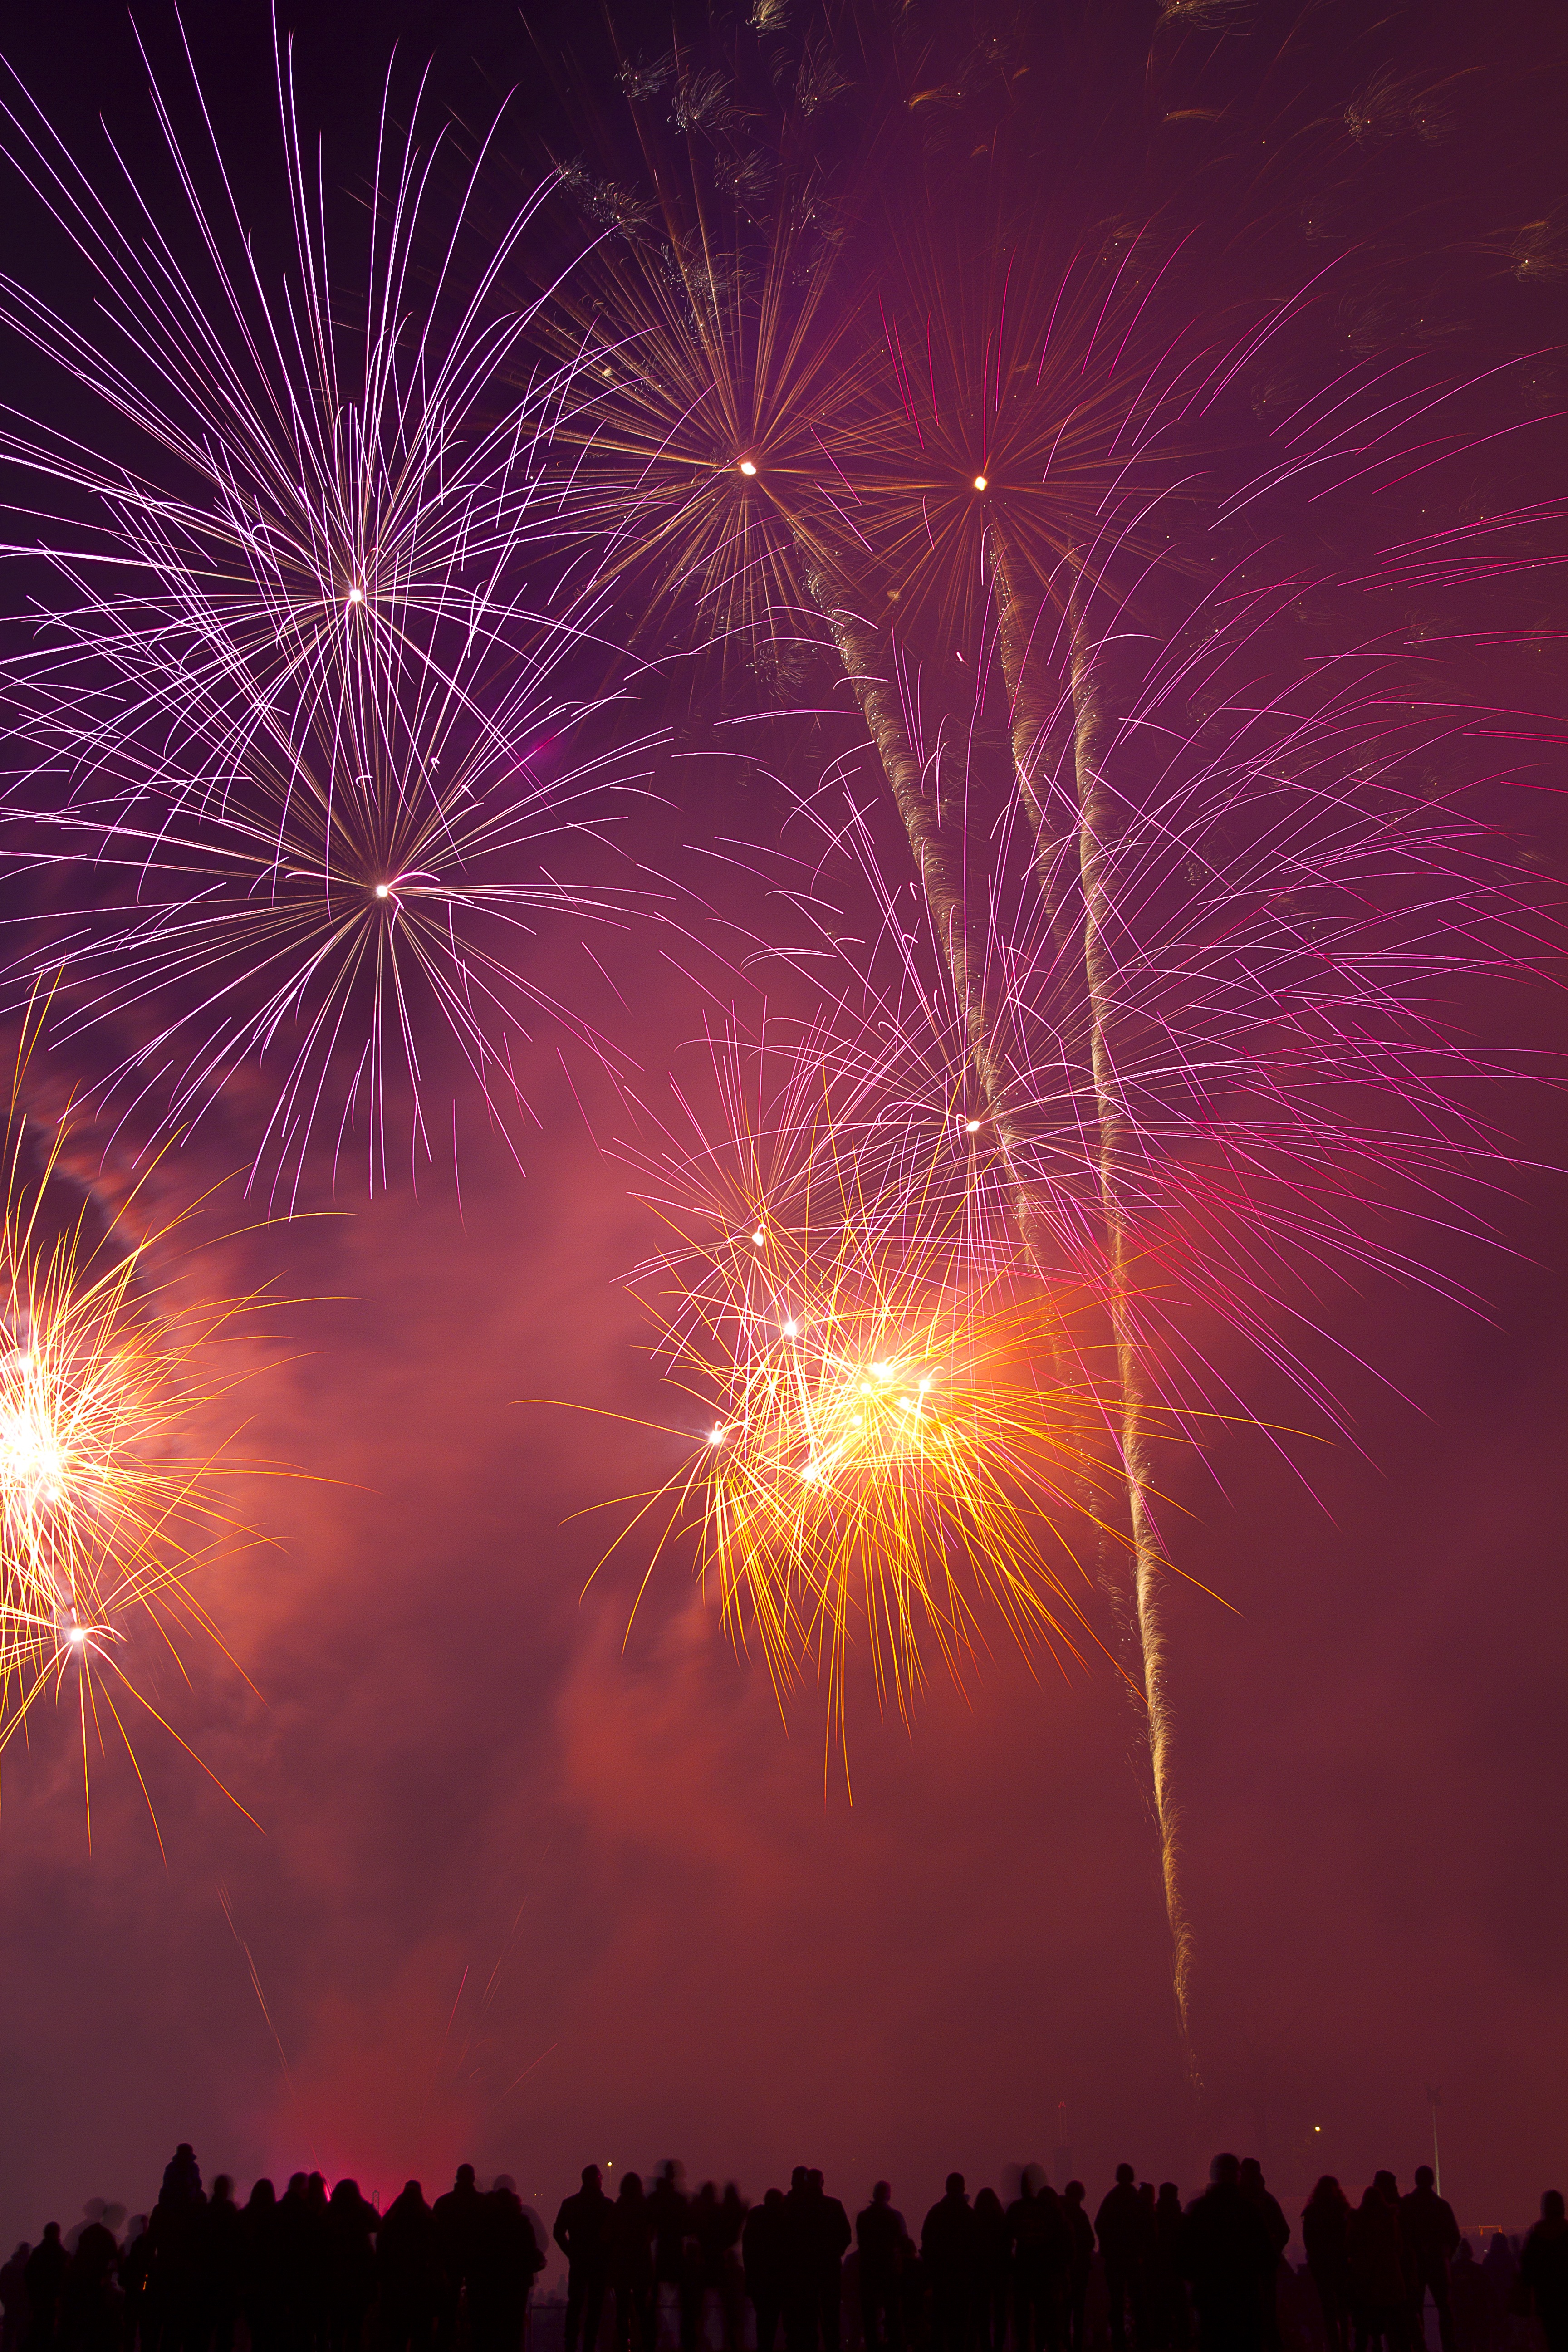
sky, recreation, celebration, red, yellow, pink, festive, fireworks, event, festivities, outdoor recreation